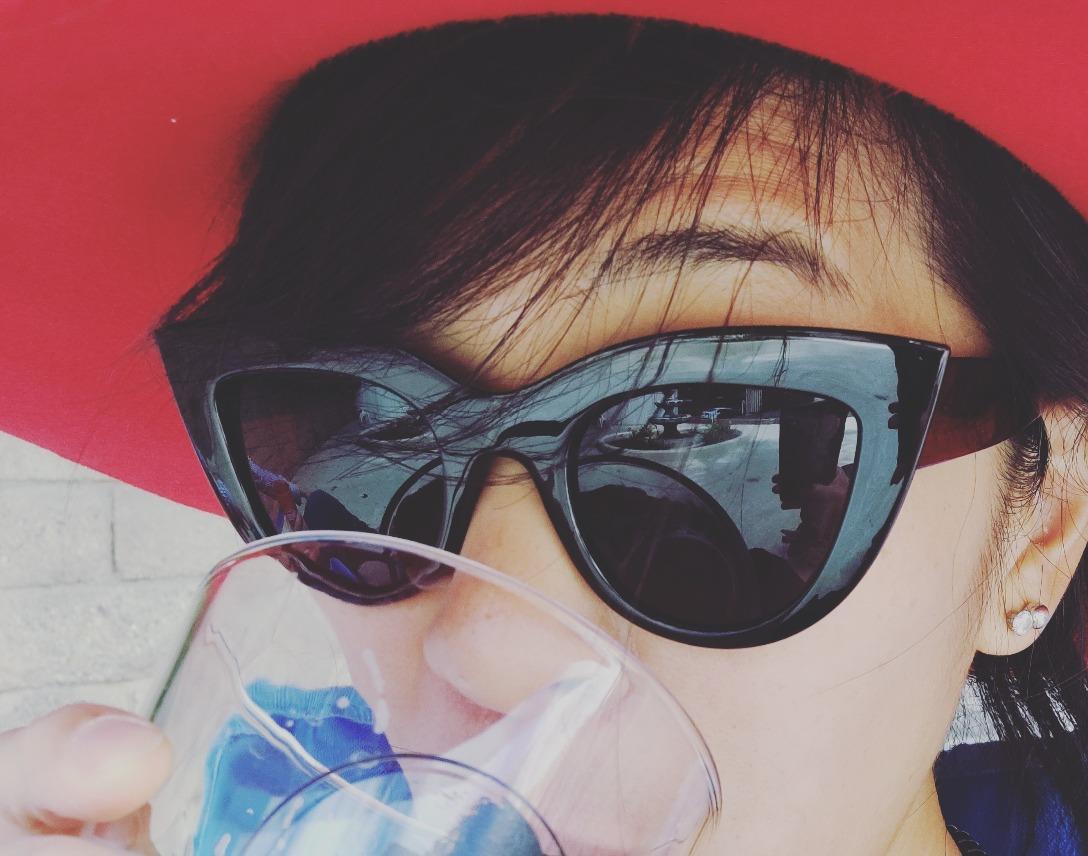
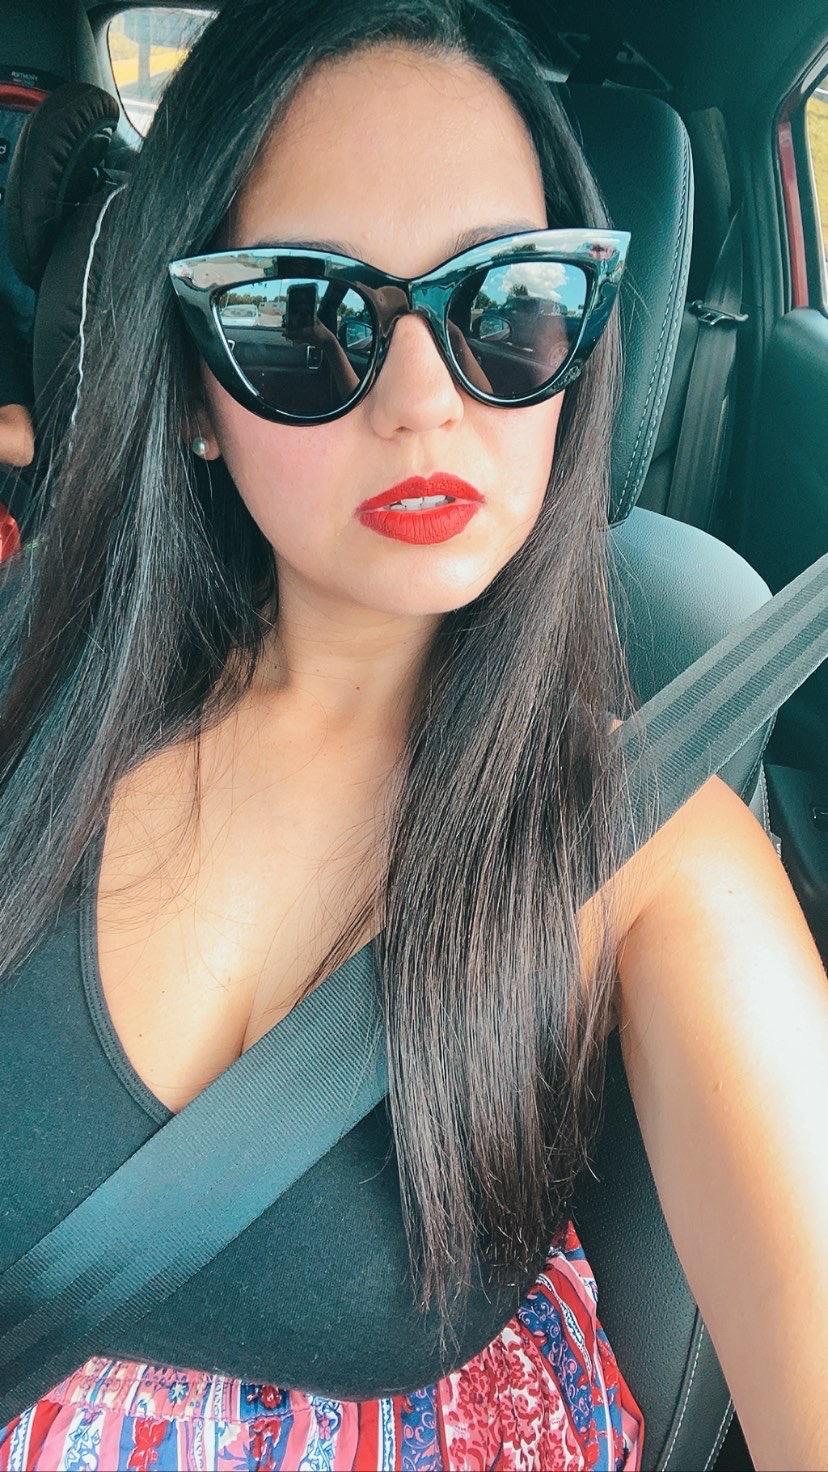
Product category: accessories_sunglasses
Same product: yes